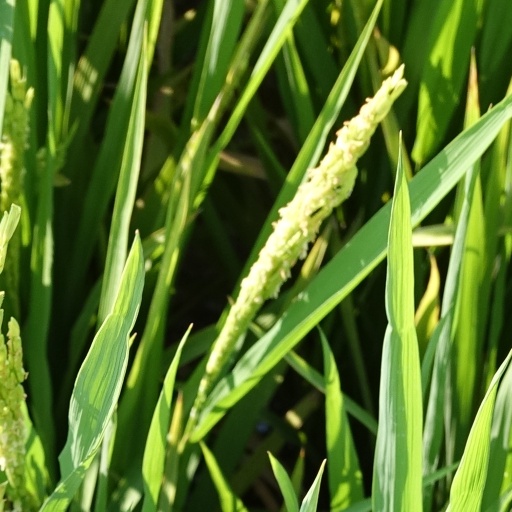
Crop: rice